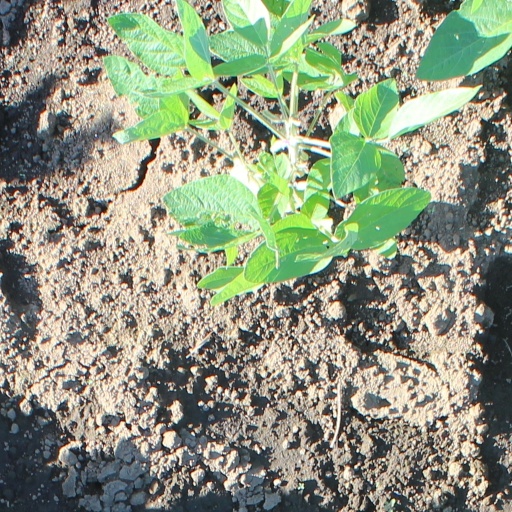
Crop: soybean